College lacrosse

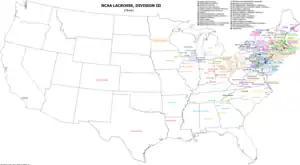
A map of NCAA Division III men's lacrosse teams.

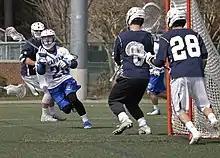
A game between Christopher Newport and Messiah in 2016

The majority of schools playing NCAA men's lacrosse play in Division III, with 245 in all. Most Division III lacrosse teams are located in the Northeast, with only seven programs west of the Mississippi River (with two others in cities on that river's east bank). Only two of these schools are west of the Central Time Zone. The USILA conducted a "small college" championship in 1972 and 1973. The NCAA Division III championship originally was combined with Division II from 1974–1979, before the NCAA split the non-Division I schools into separate Division II and III tournaments in 1980. Salisbury University shares the record for most D-III championships with 13, and has sole possession of the record for most championship game appearances with 18. The other holder of the record for most championships, Hobart, won the championship the first 12 years it was held from 1980–1991, and appeared in the championship game 15 times. The 12 consecutive championships are an NCAA record but Hobart has not won again since 1993, and now plays at the Division I level.